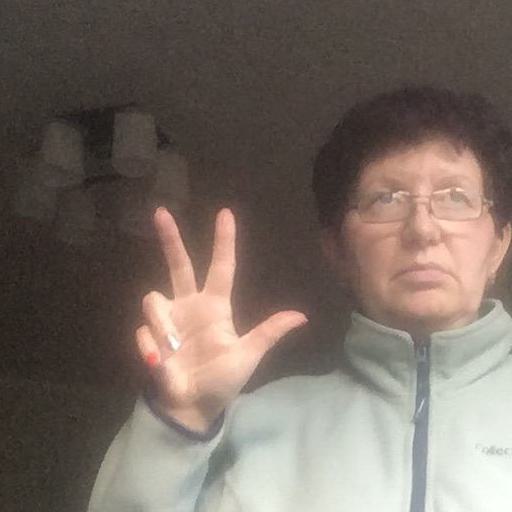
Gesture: three2